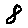
Label: 8